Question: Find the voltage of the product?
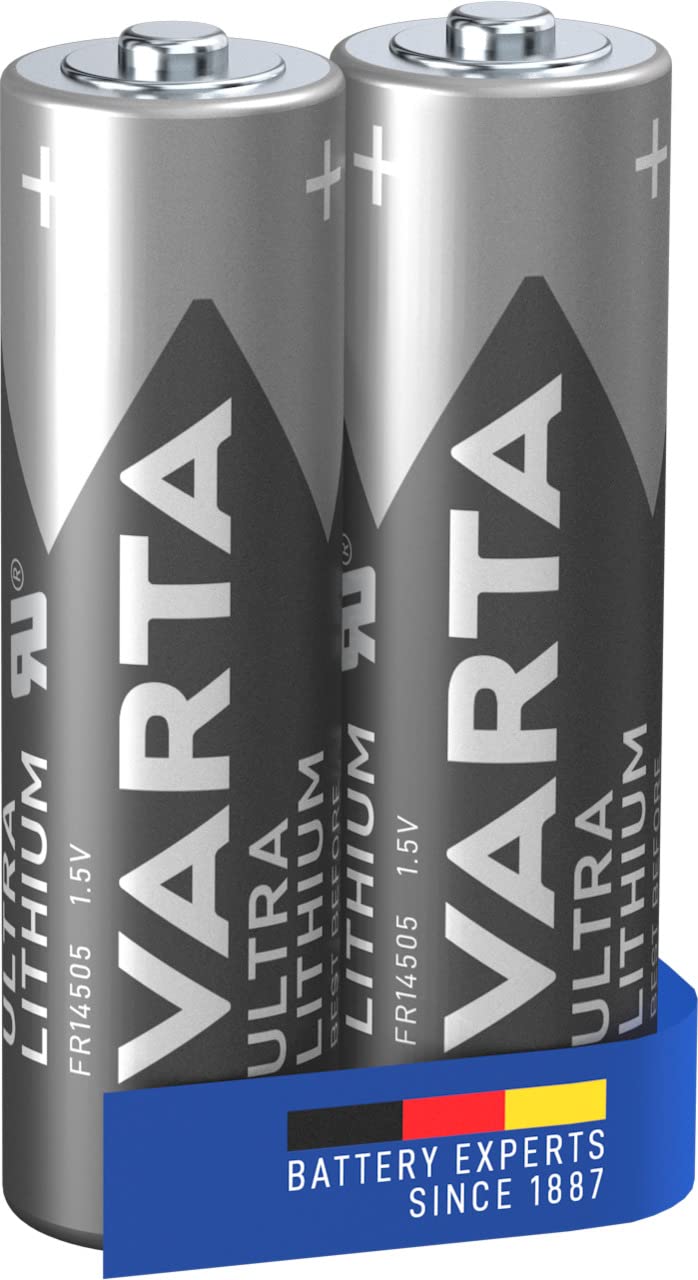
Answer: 1.5 volt